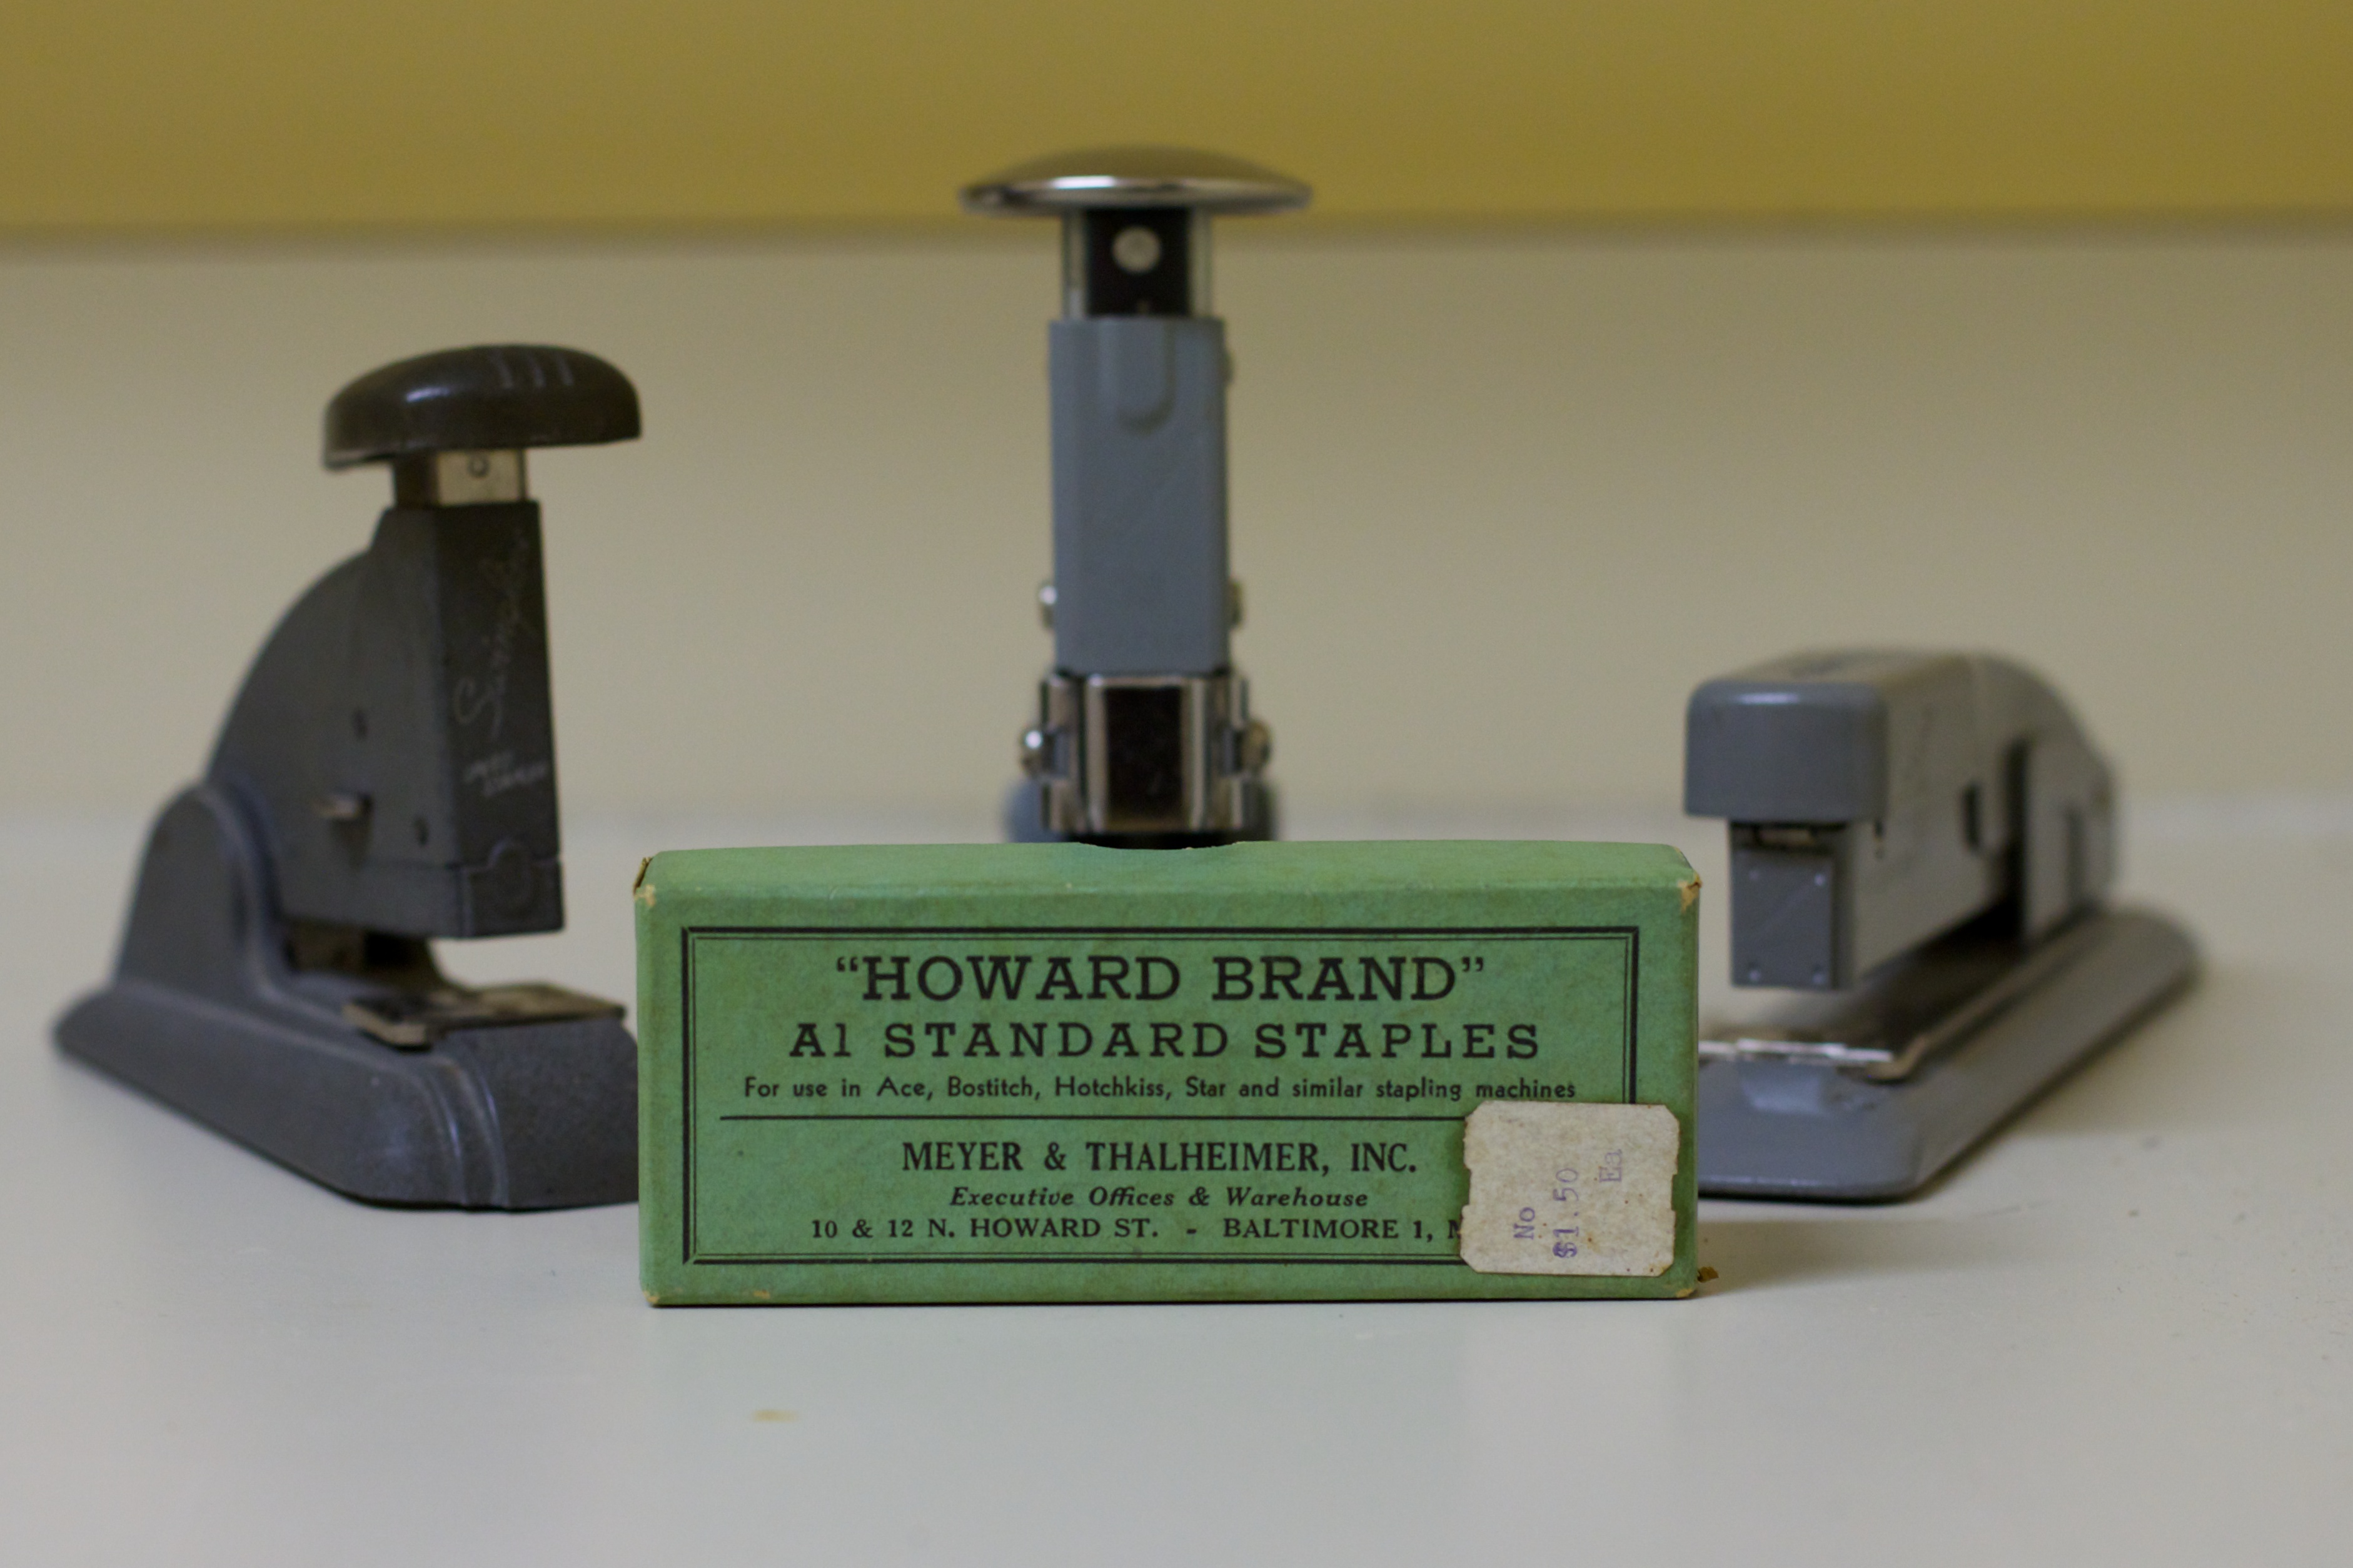
technology, lighting, product, odyssey